Burton Agnes Hall

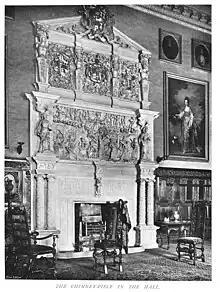
Sculpted overmantel reproducing an engraving based on Bruegel's Parable of the Ten Virgins

The plan attributed to John Smythson presents a square block with bay windows and a small internal courtyard. All of the display has been concentrated on the entrance facade, which includes many windows and many shaped projecting bays, two square flanking the central entrance, two semicircular at the ends of the projecting wings, as well as two five-sided around the corners. Variety in the skyline is created by gables alternating with level parapets. The main facade is built a storey higher than the rest of the house to contain a long gallery running the full length of the second floor, with the result that the minor side facades are asymmetric. The two square projecting bays flanking the central double bay contain the porch and the bay window at the screens end of the hall. This preserved a traditional arrangement, but with the doorway to the porch placed where it does not show, not in the front but in the side of its projection; in this way apparent symmetry is preserved.